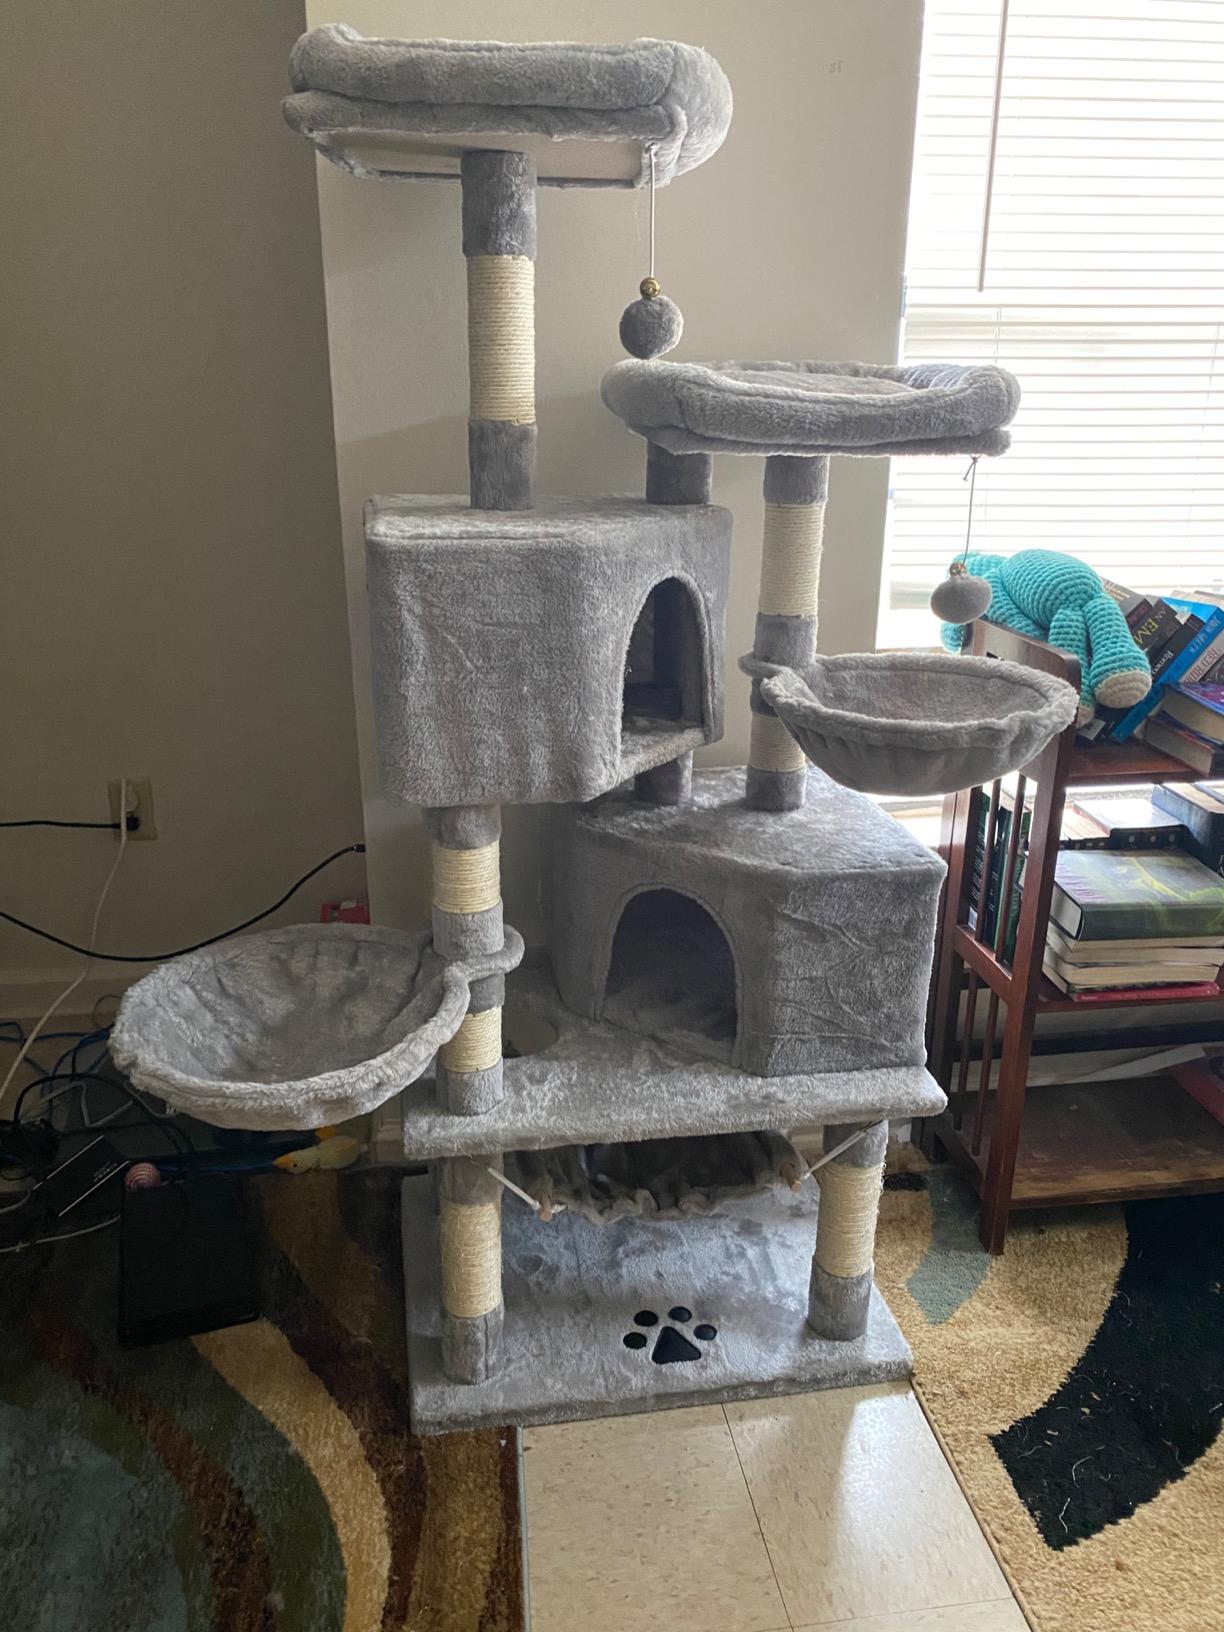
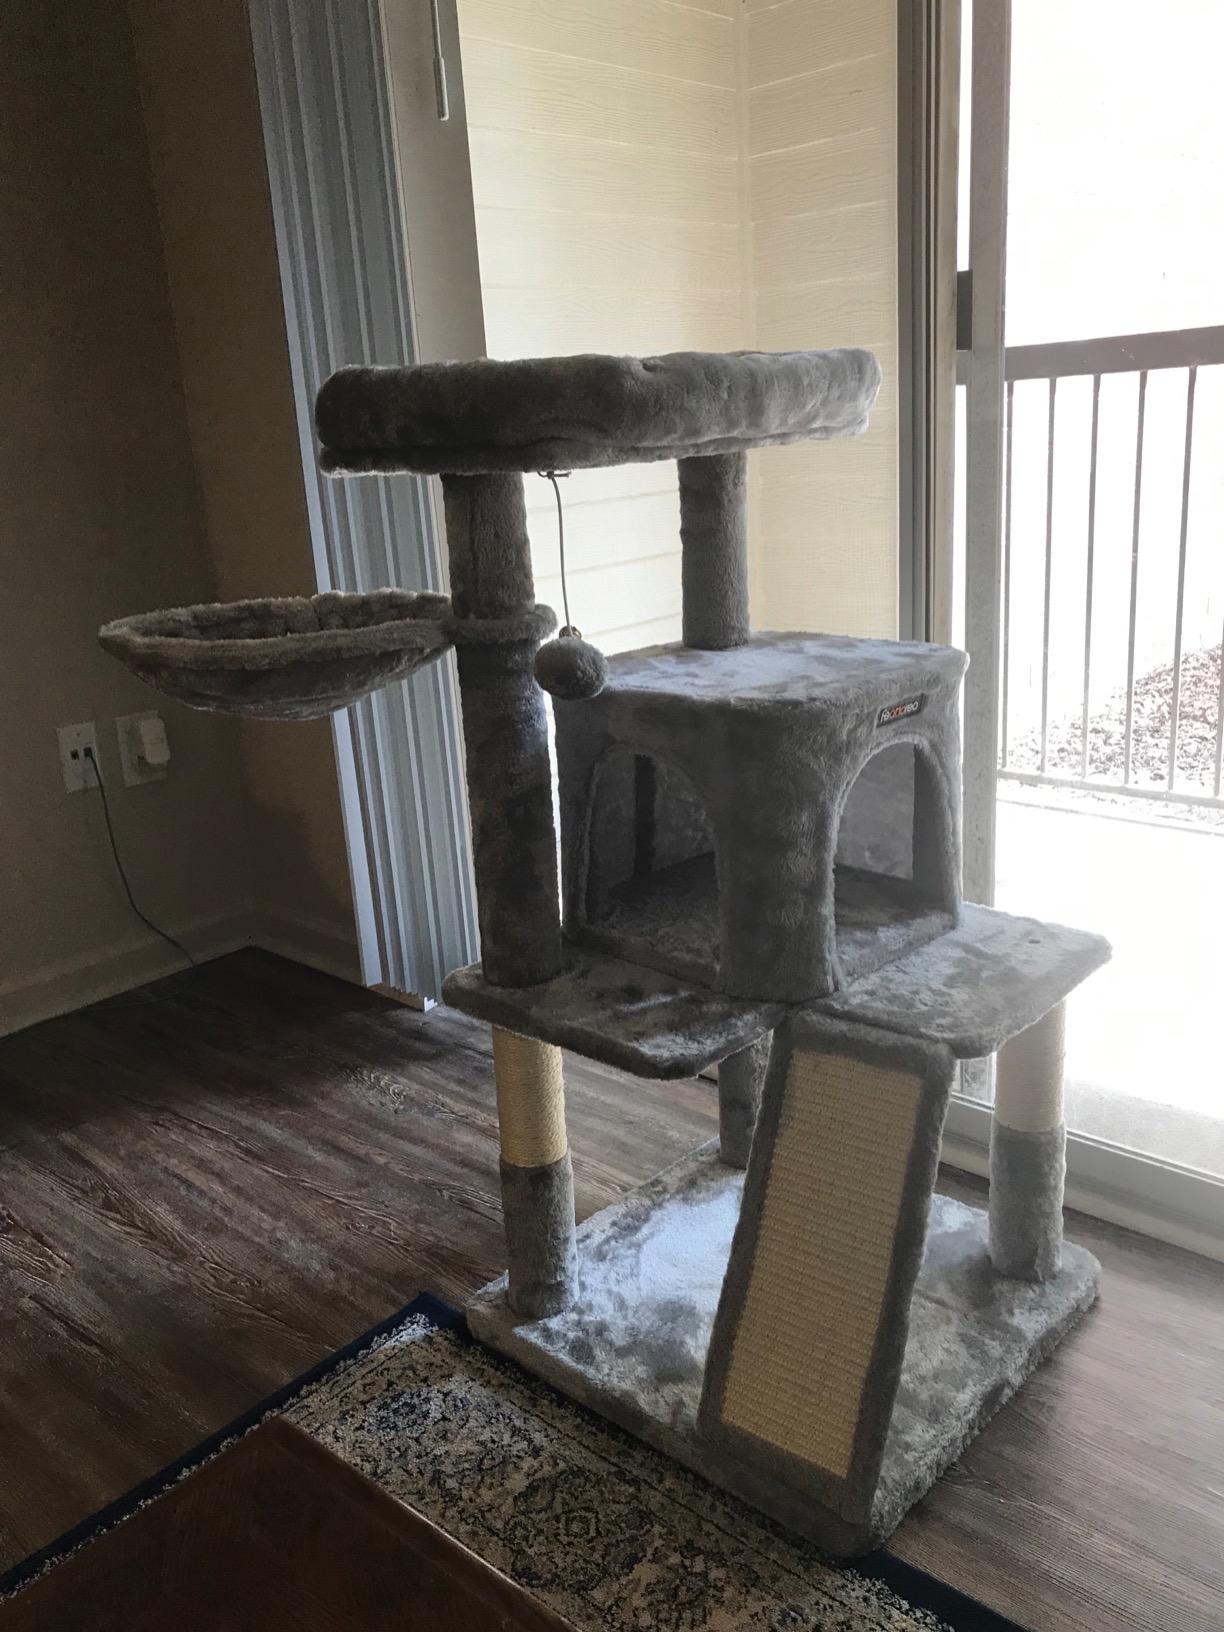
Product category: items_cat tree
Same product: no